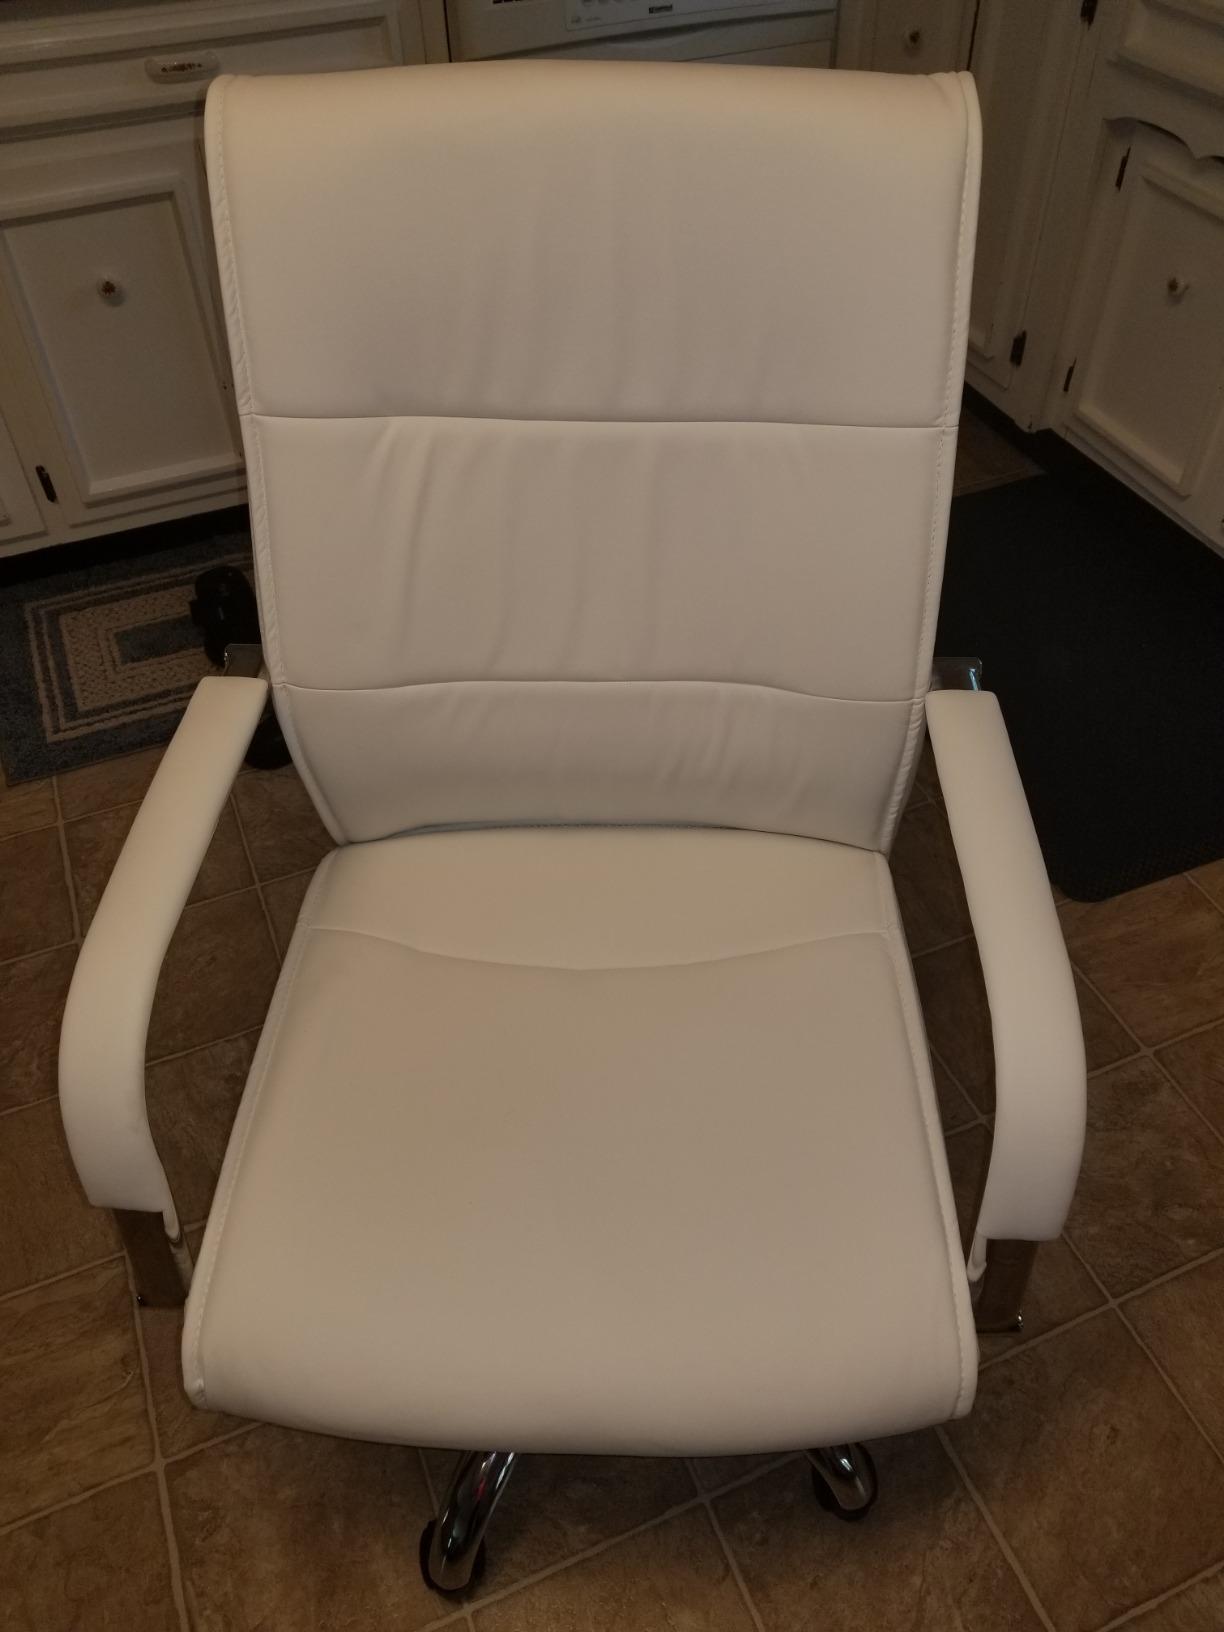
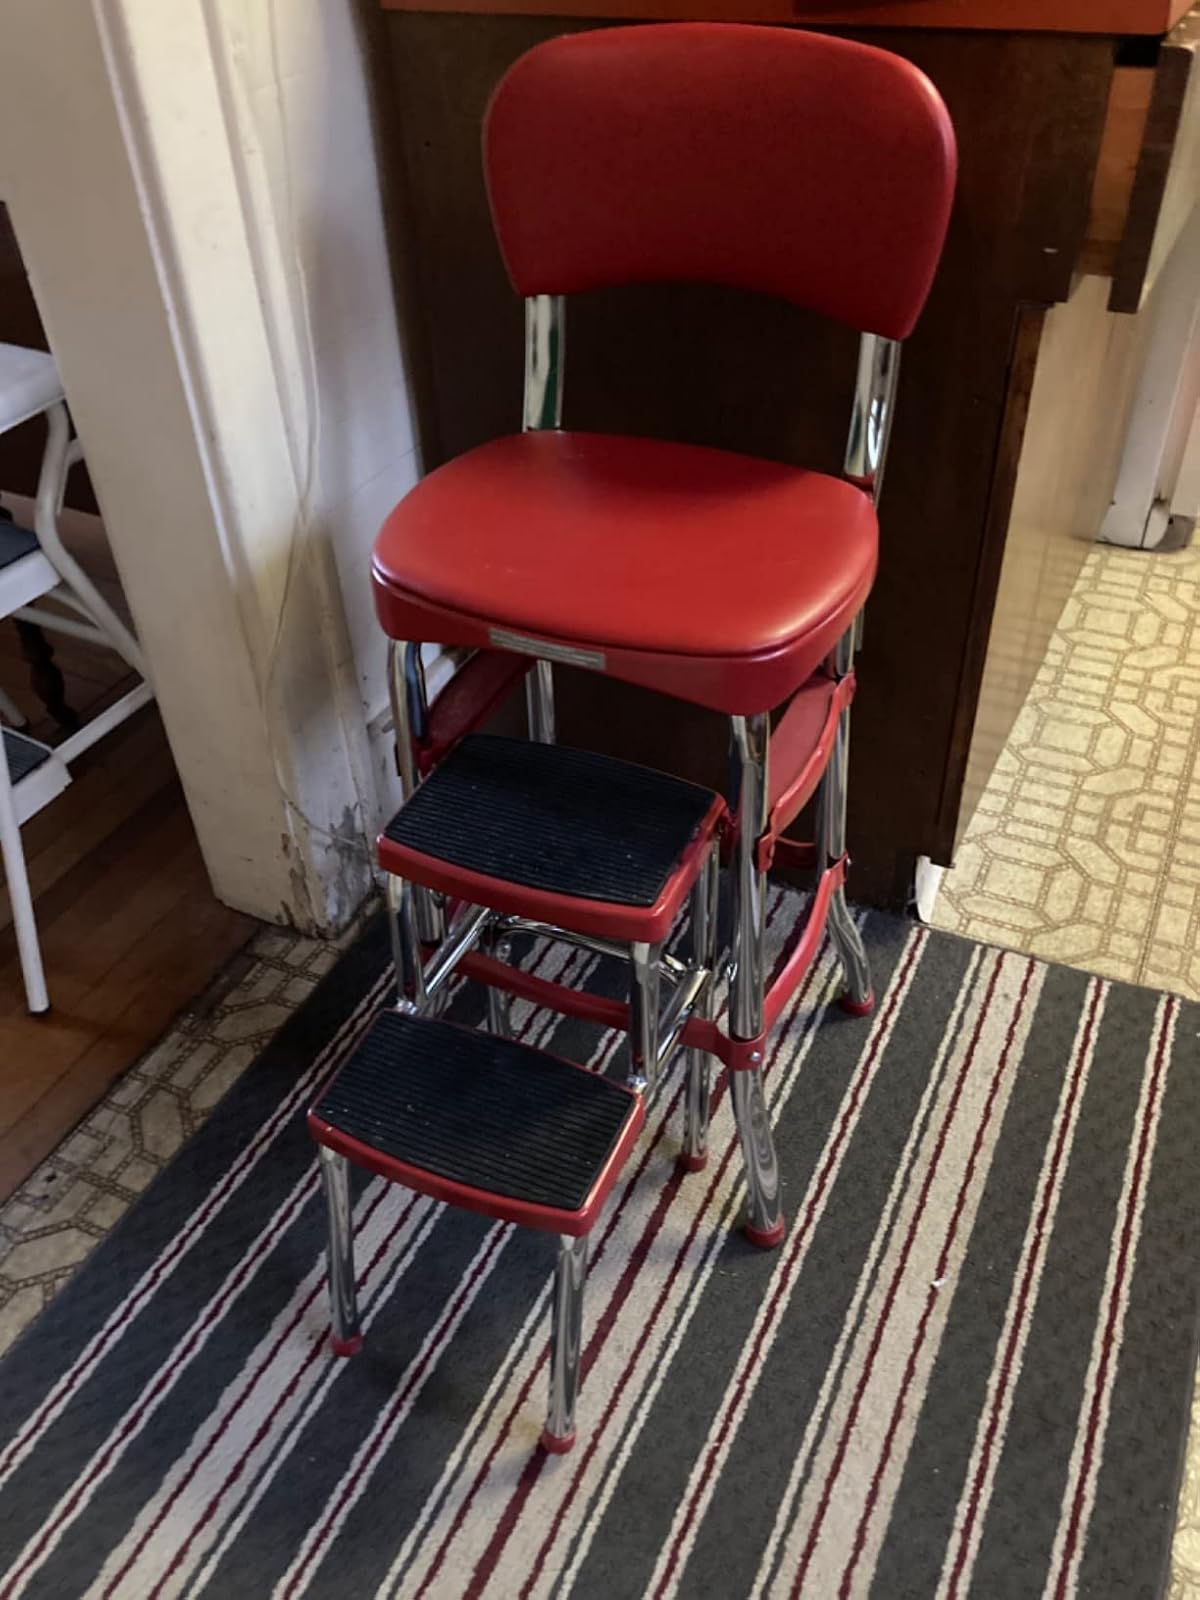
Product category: items_chair
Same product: no